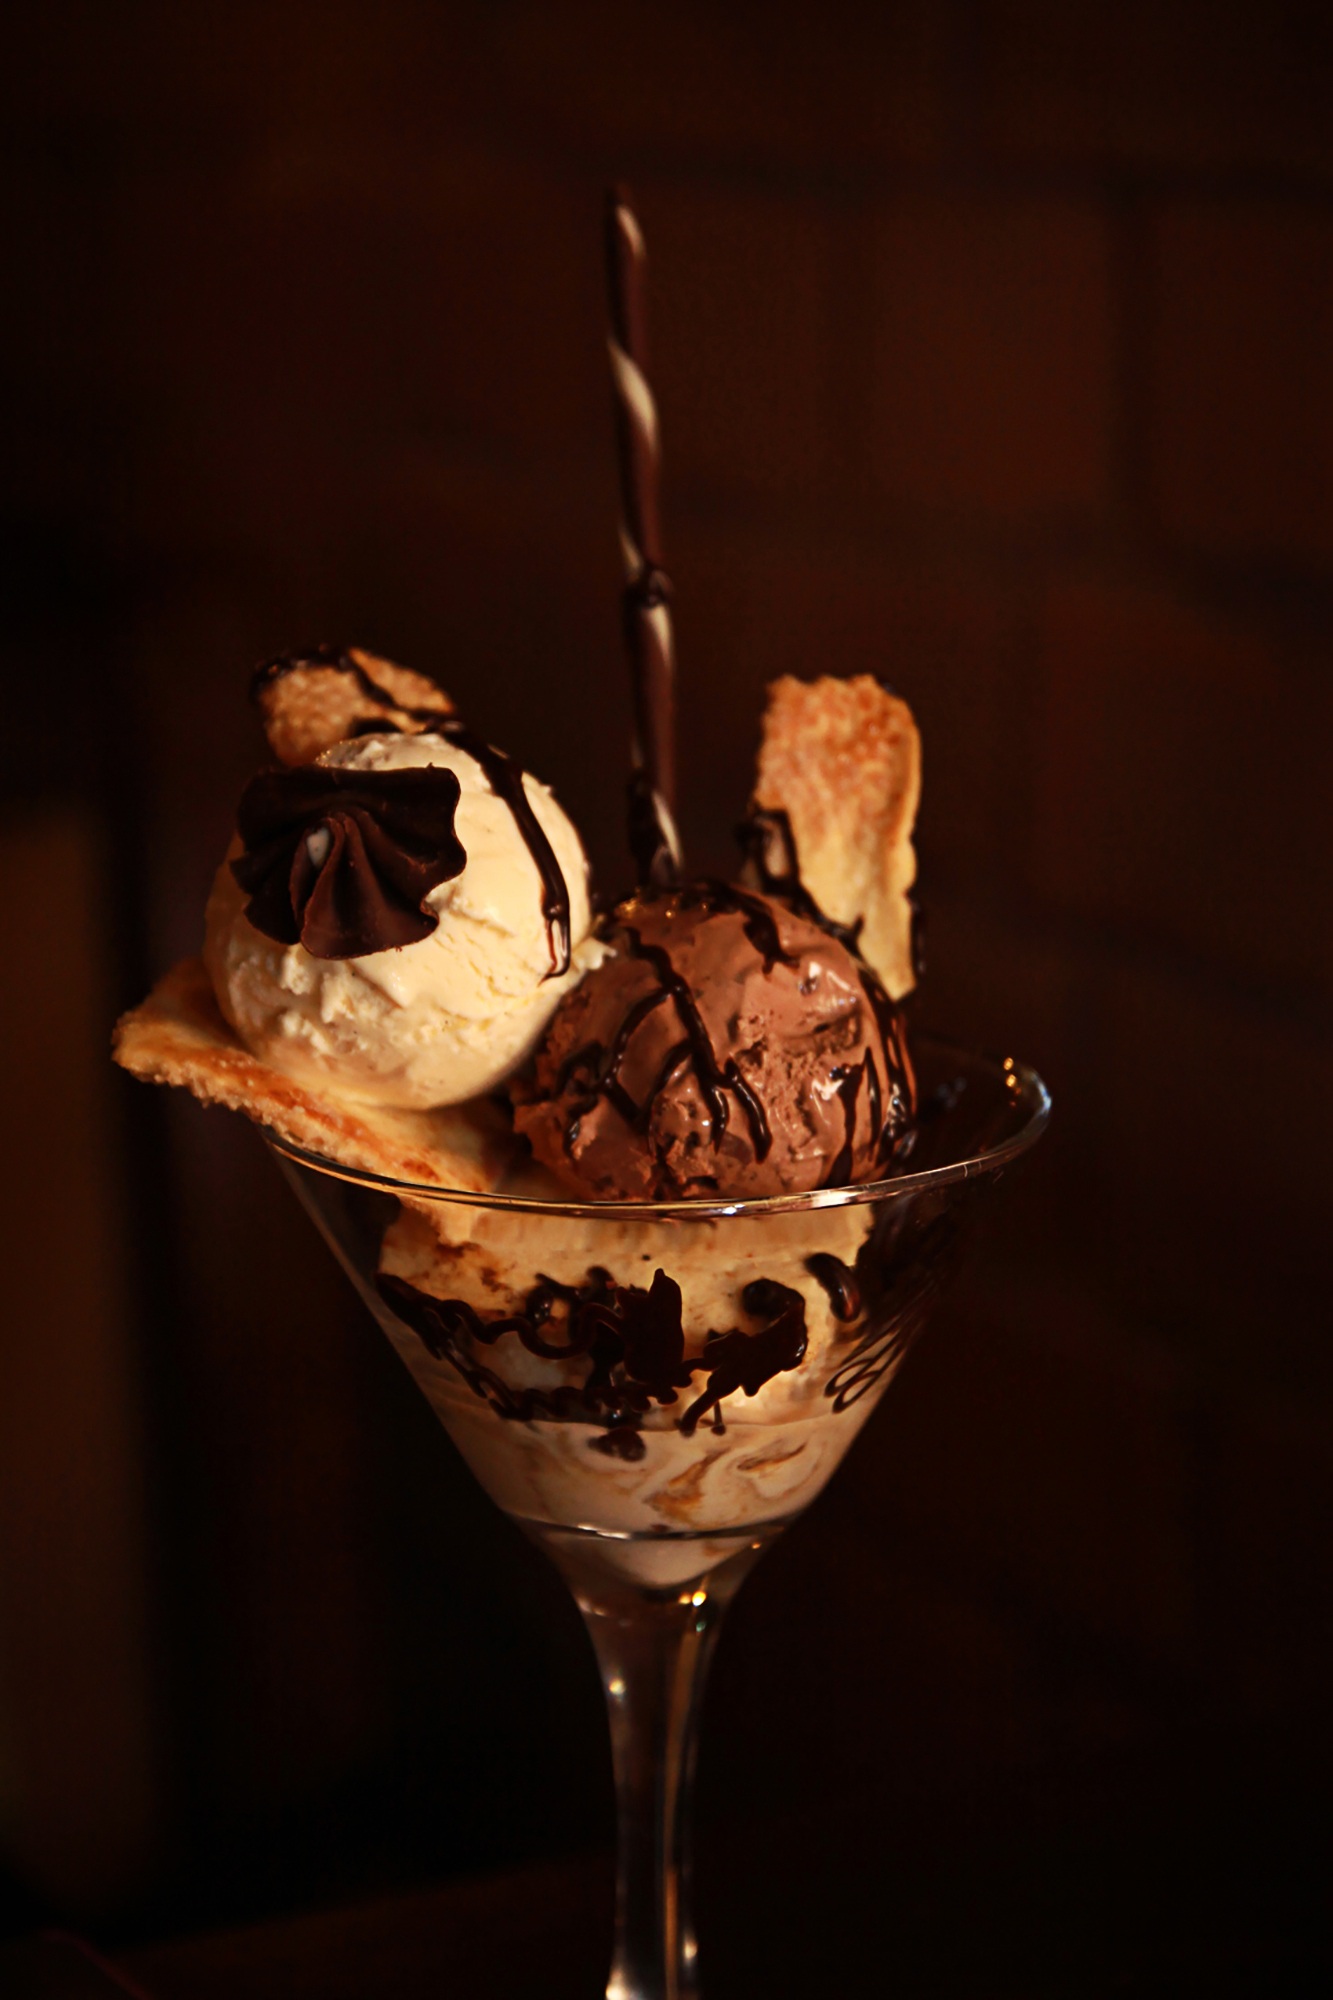
food, cooking, produce, drink, chocolate, ice cream, dessert, dairy product, sweets, nutrition, yummy, macro photography, flavor, sundae, chocolate ice cream